Mishmar HaEmek

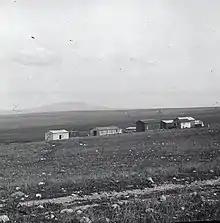
Mishmar HaEmek 1926

On 26 August 1929, during the 1929 Palestine riots, the kibbutz was attacked by Arab rioters equipped with firearms. The members, with the aid of Arab policemen, managed to fend off the rioters. British policemen ordered the